Angel Gracia

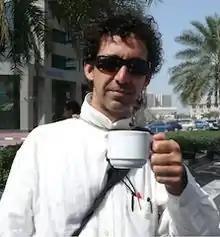
Angel Gracia on set.

Ángel Gracia (USA) is a Venezuelan-American film director. In 2010, Gracia directed his first feature film, "From Prada to Nada", which starred Alexa Vega, Camilla Belle, Wilmer Valderrama and Adriana Barraza. The film was nominated for NCLR's Alma Awards 2011 Best Picture and won two Alma Awards and two Imagen Awards, including Favorite Movie Actress and supporting actress.